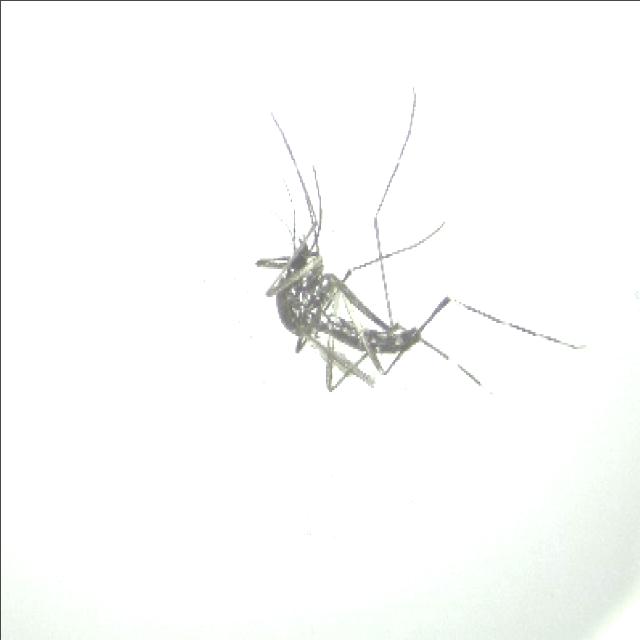
Species: aedes_albopictus